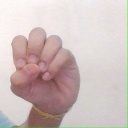
अक्षर: उ